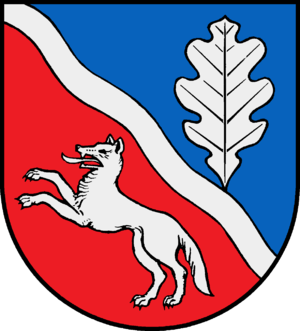
Dobersdorf est une commune allemande du Schleswig-Holstein, située dans le nord de l'arrondissement de Plön, entre la fœrde de Kiel et le Selenter See. Dobersdorf est l'une des sept communes de l'Amt Selent/Schlesen dont le siège est à Selent.